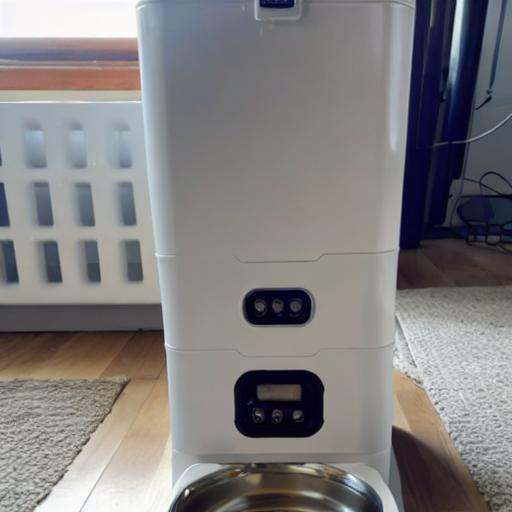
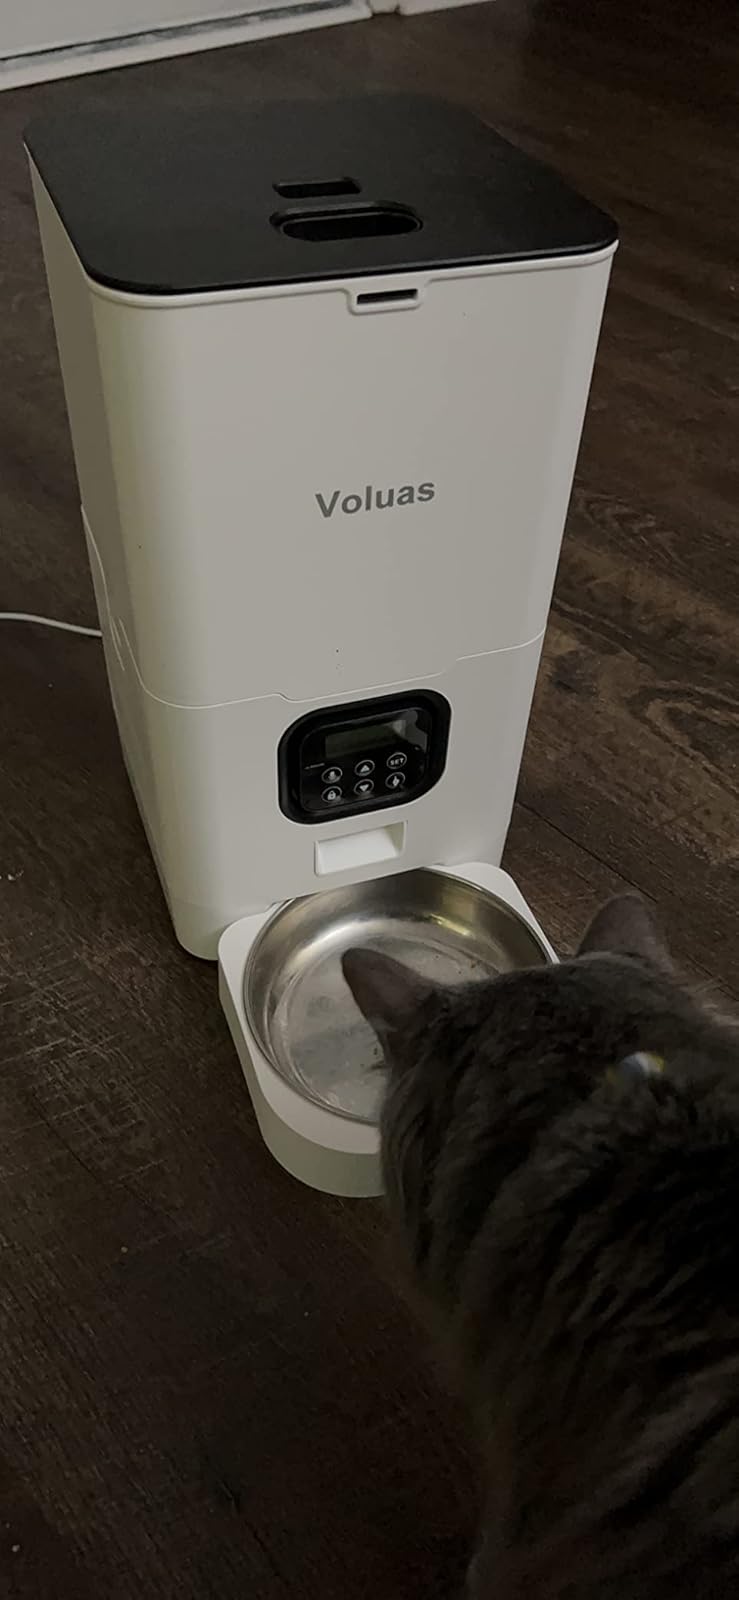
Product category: items_feeder
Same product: no